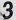
Number: 3